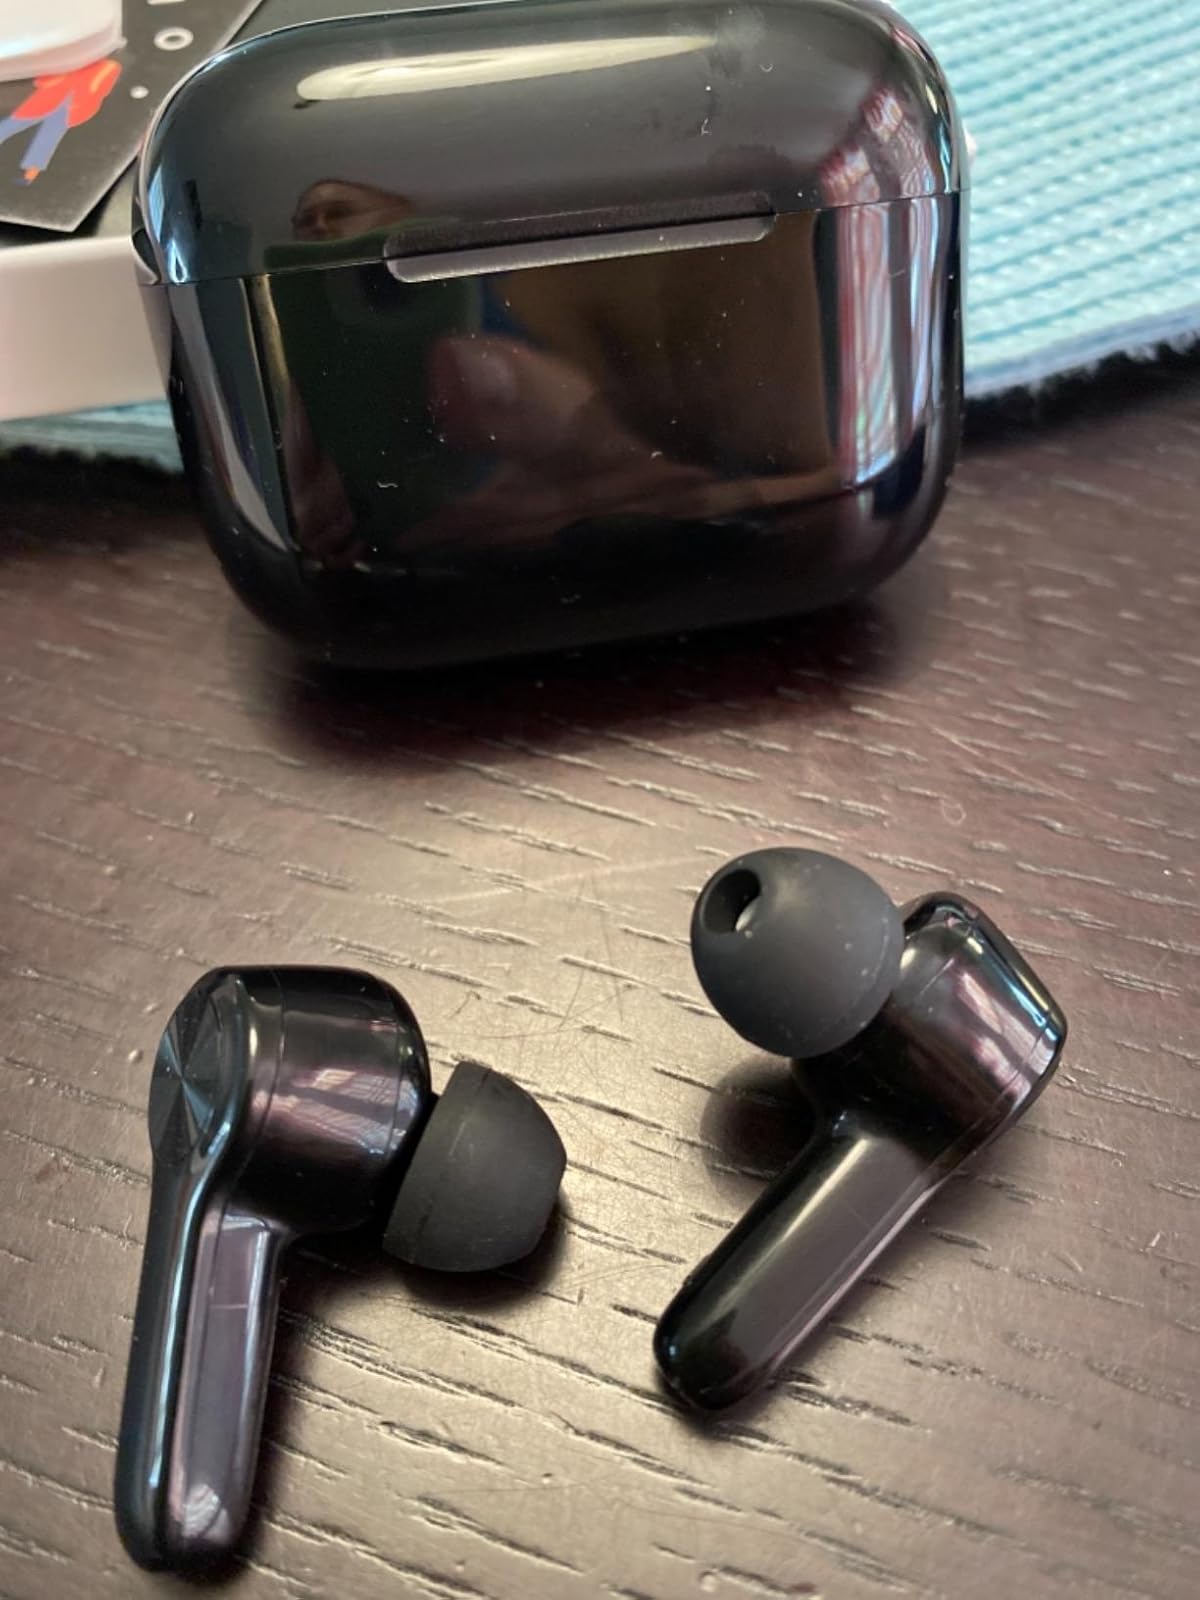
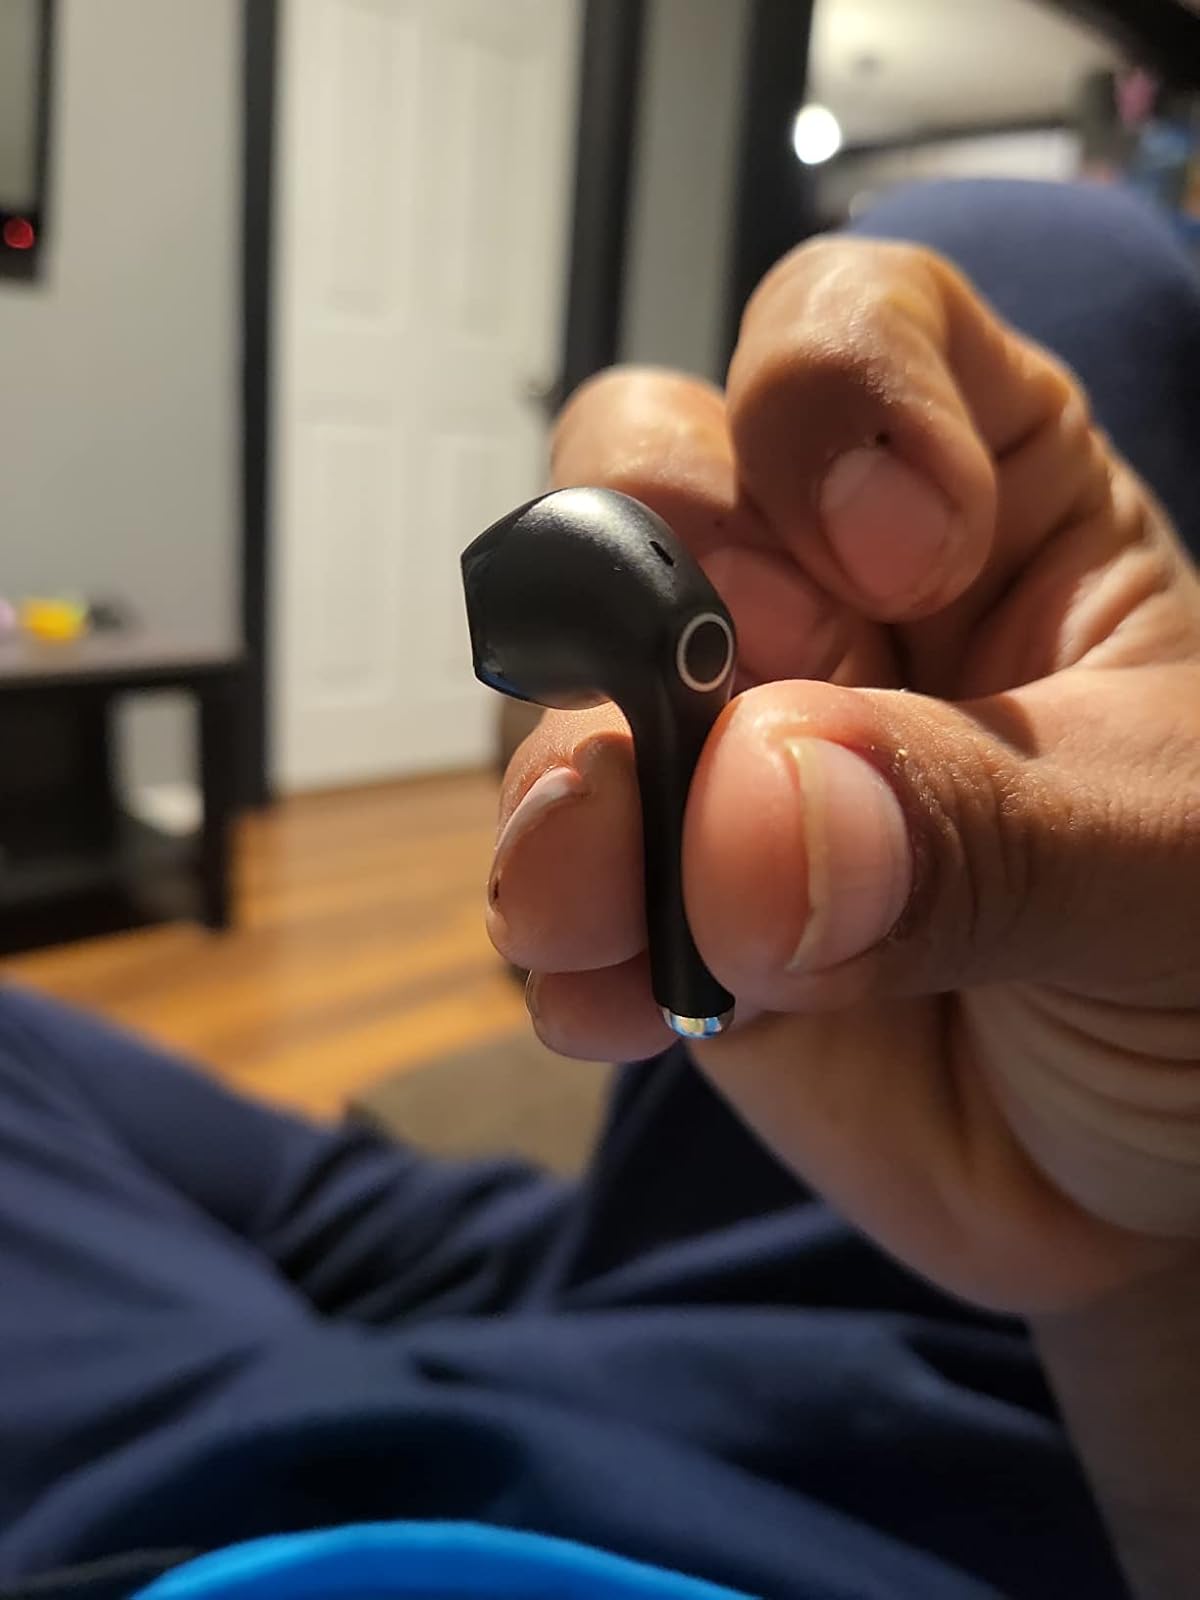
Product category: earbuds
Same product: no